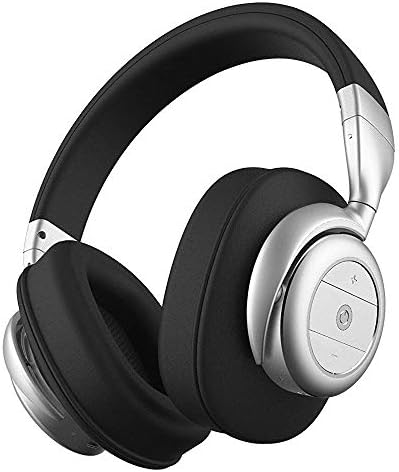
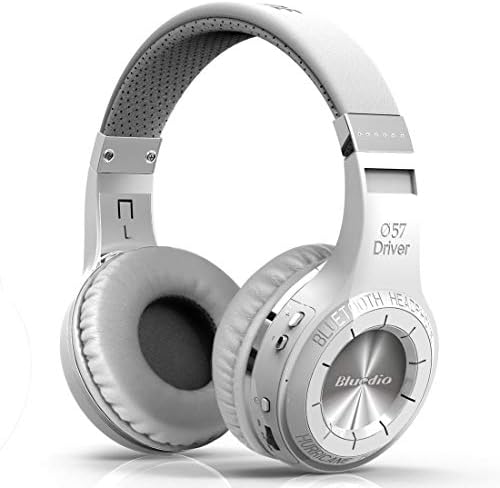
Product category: headphones
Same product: no